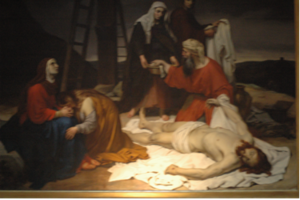
Jésus descendu de la Croix
L'église Notre-Dame-du-Marthuret est une église catholique située à Riom, en Auvergne, de style gothique méridional. Deuxième église la plus importante de la ville de Riom, elle est classée au titre des monuments historiques depuis le 24 octobre 1930.
Alexis Louis Léon Valbrun, né à Paris le 3 janvier 1803 et mort dans cette même ville le 2 mars 1852, est un artiste peintre français, élève de Nicolas Gosse et d'Antoine-Jean Gros. Il est connu pour ses portraits de personnages célèbres et ses scènes religieuses.